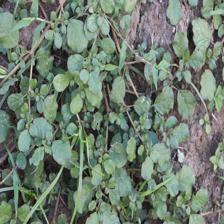
Label: BroadLeafWeed